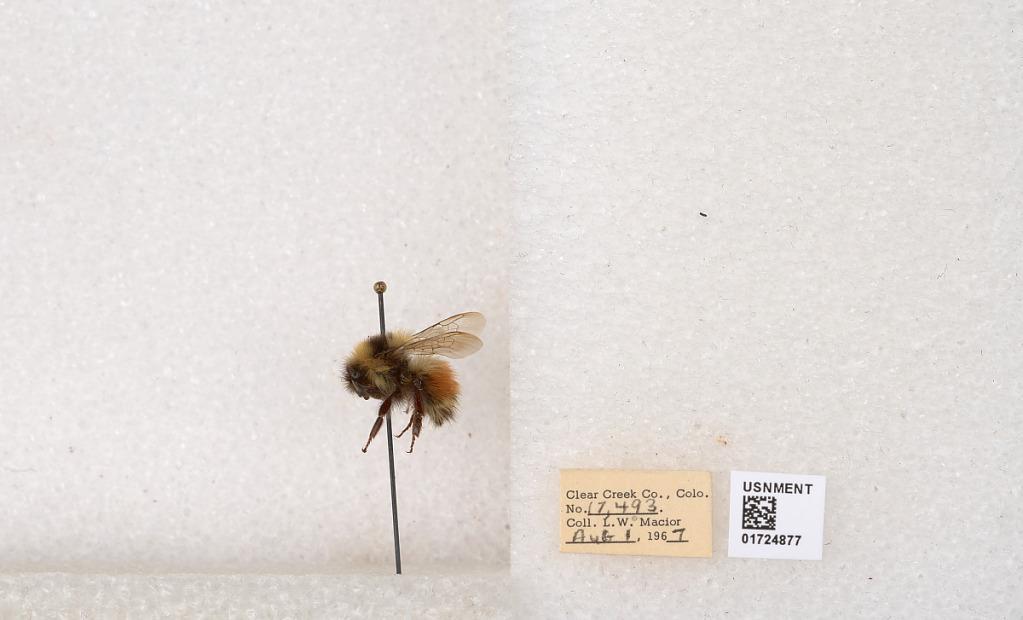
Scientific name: Bombus (Pyrobombus) sylvicola Kirby
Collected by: L. Macior
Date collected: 1967-8-1
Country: United States
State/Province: Colorado
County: Clear Creek
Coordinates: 39.6891, -105.644